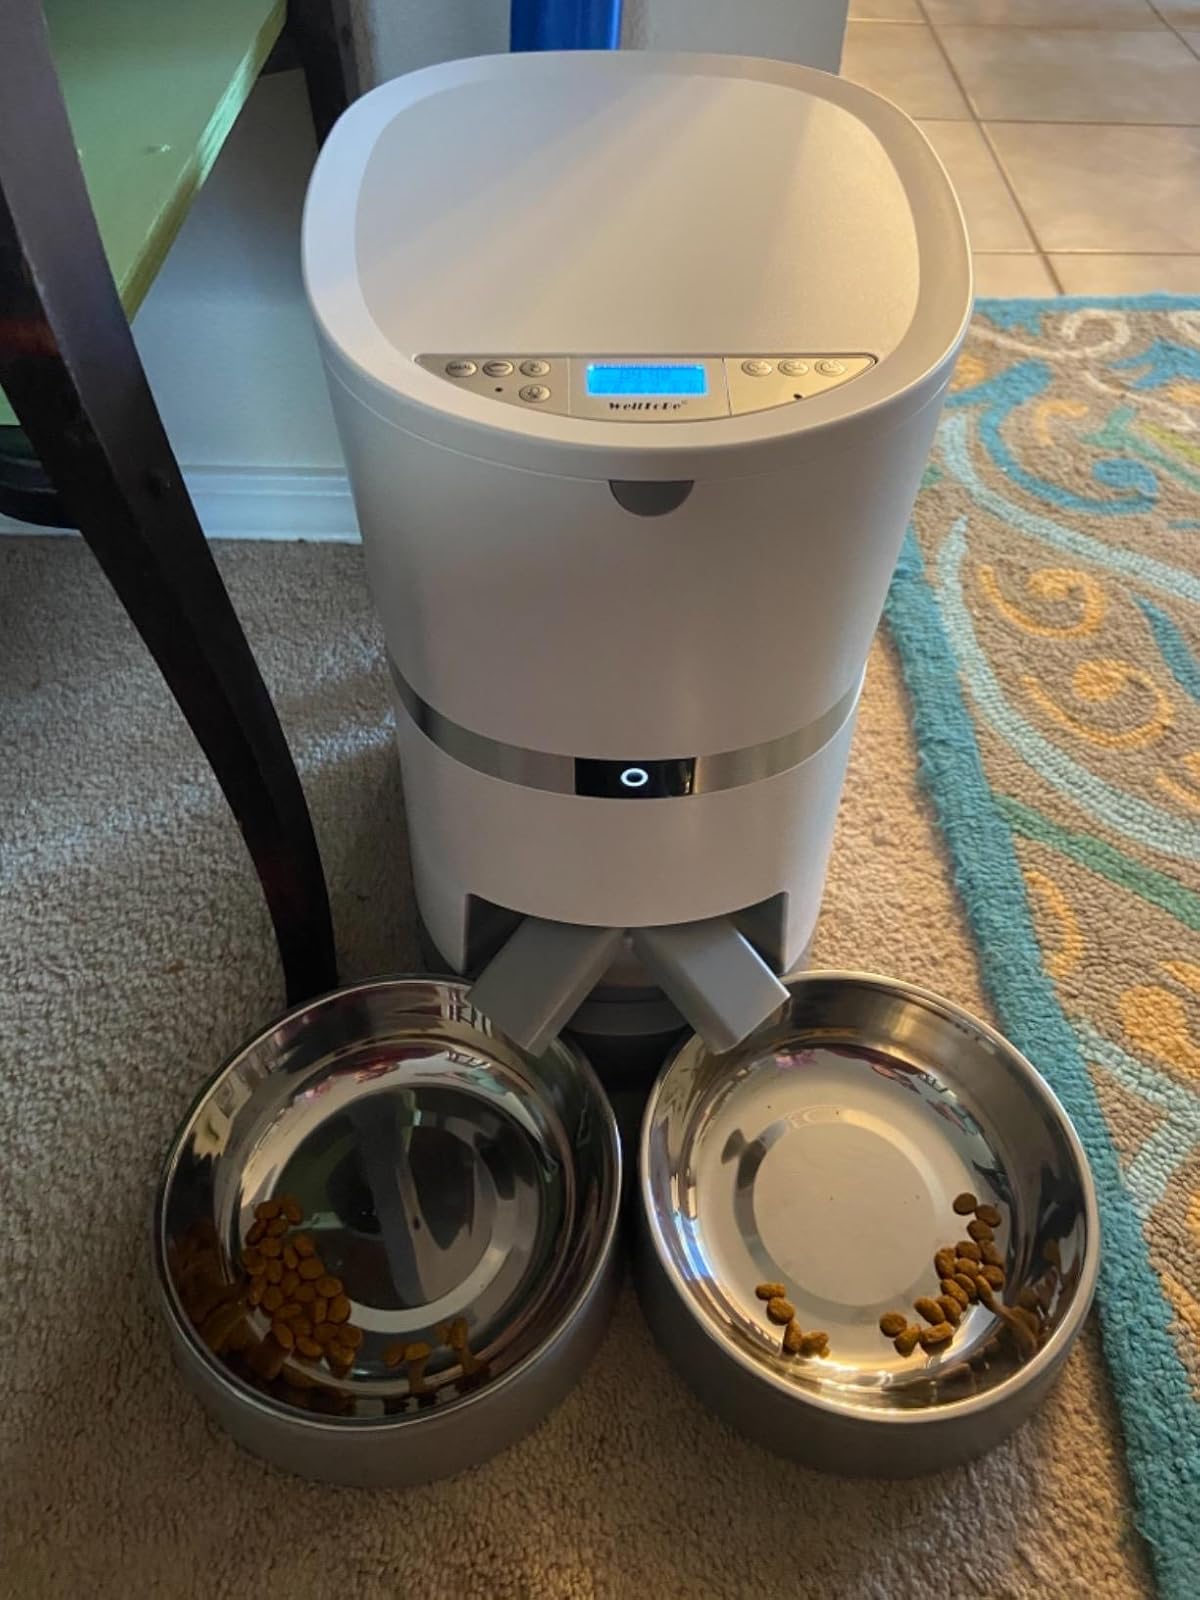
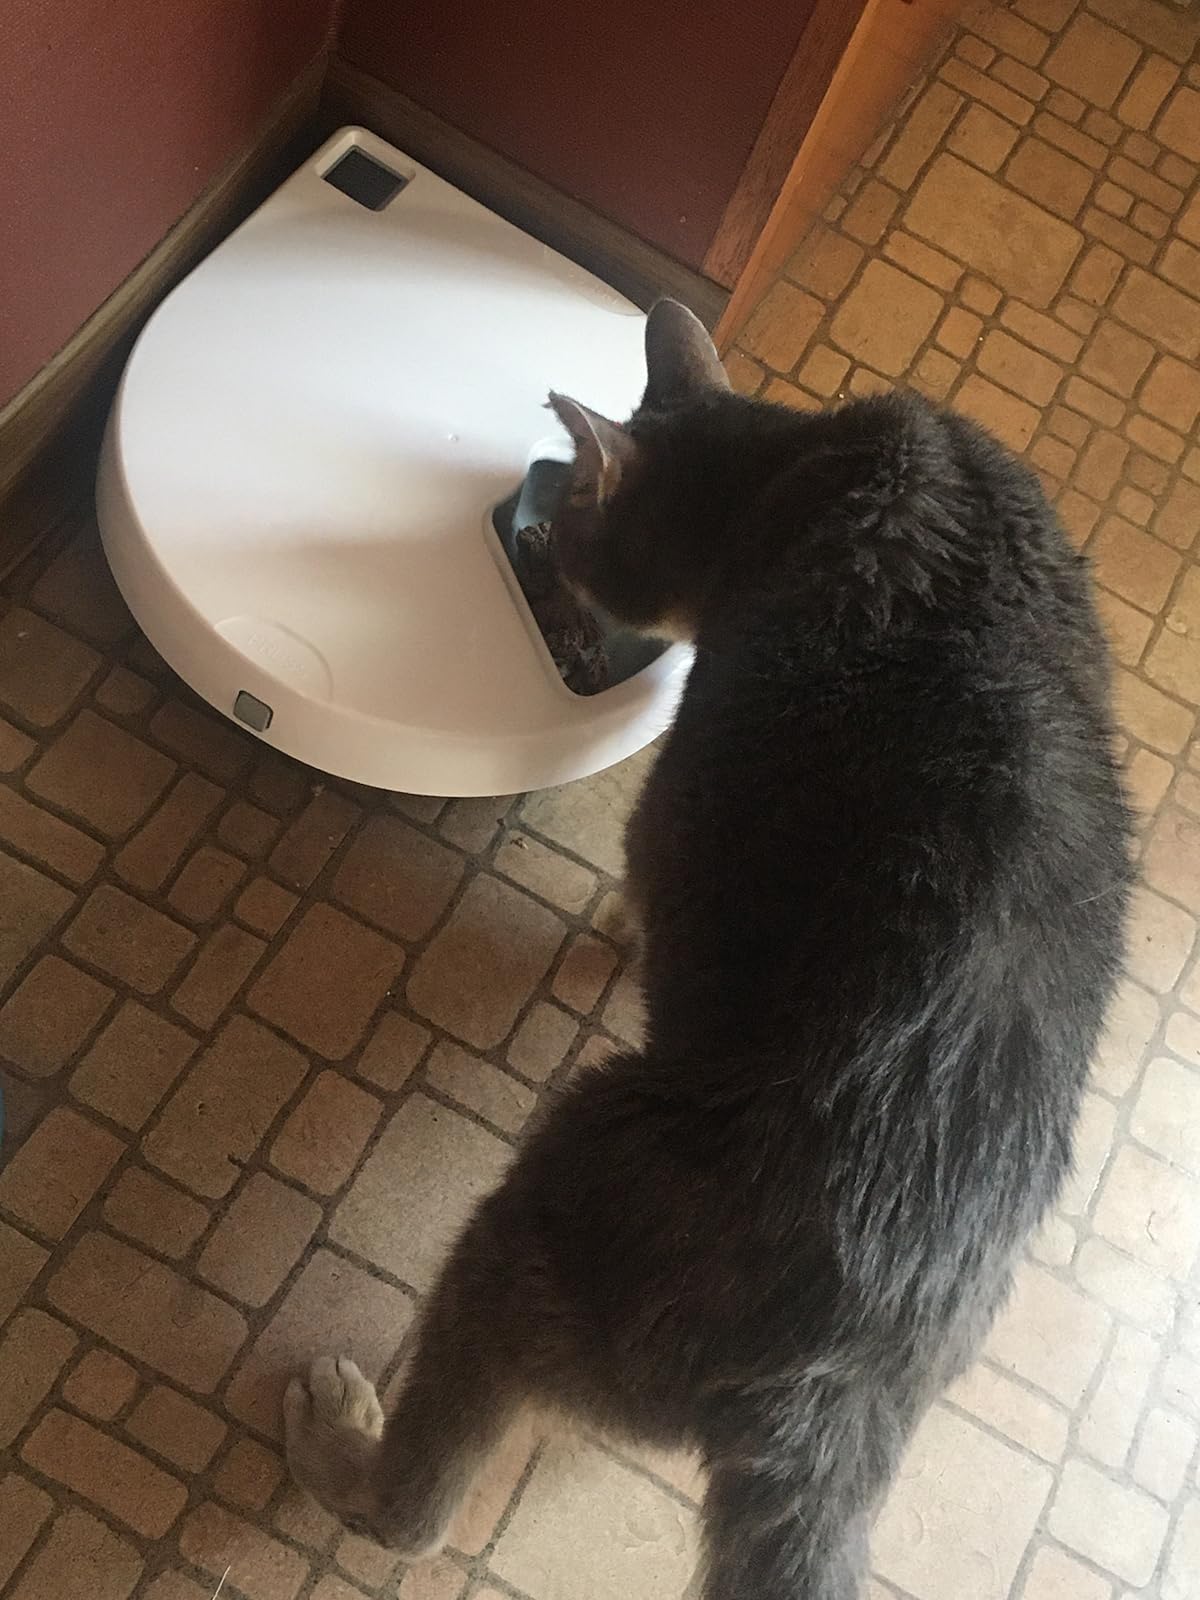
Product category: items_feeder
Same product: no